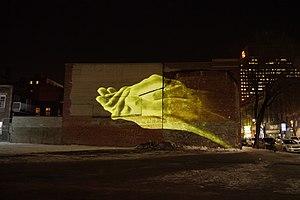
Pascal Grandmaison, né en 1975 à Montréal est un artiste, vidéaste et réalisateur.